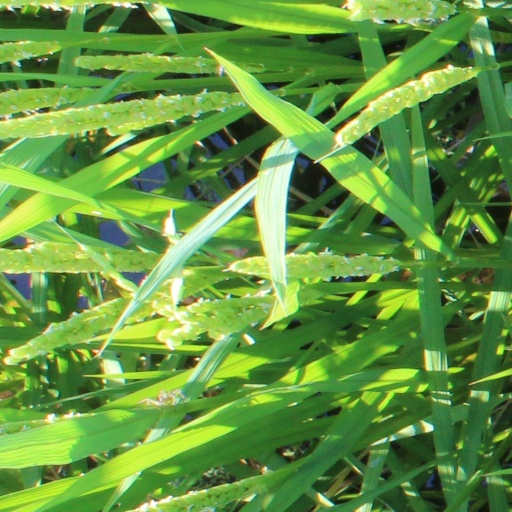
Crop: rice